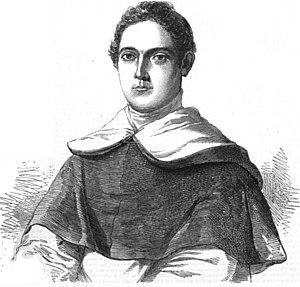
Giovanni Giacinto Achilli est un prêtre italien catholique, déchargé de la prêtrise pour inconduite sexuelle et par la suite devenu un fervent défenseur de la cause protestante évangélique. Il est particulièrement connu pour ses activités en Angleterre et pour le lancement avec succès de poursuites judiciaires, contre John Henry Newman, pour diffamation.